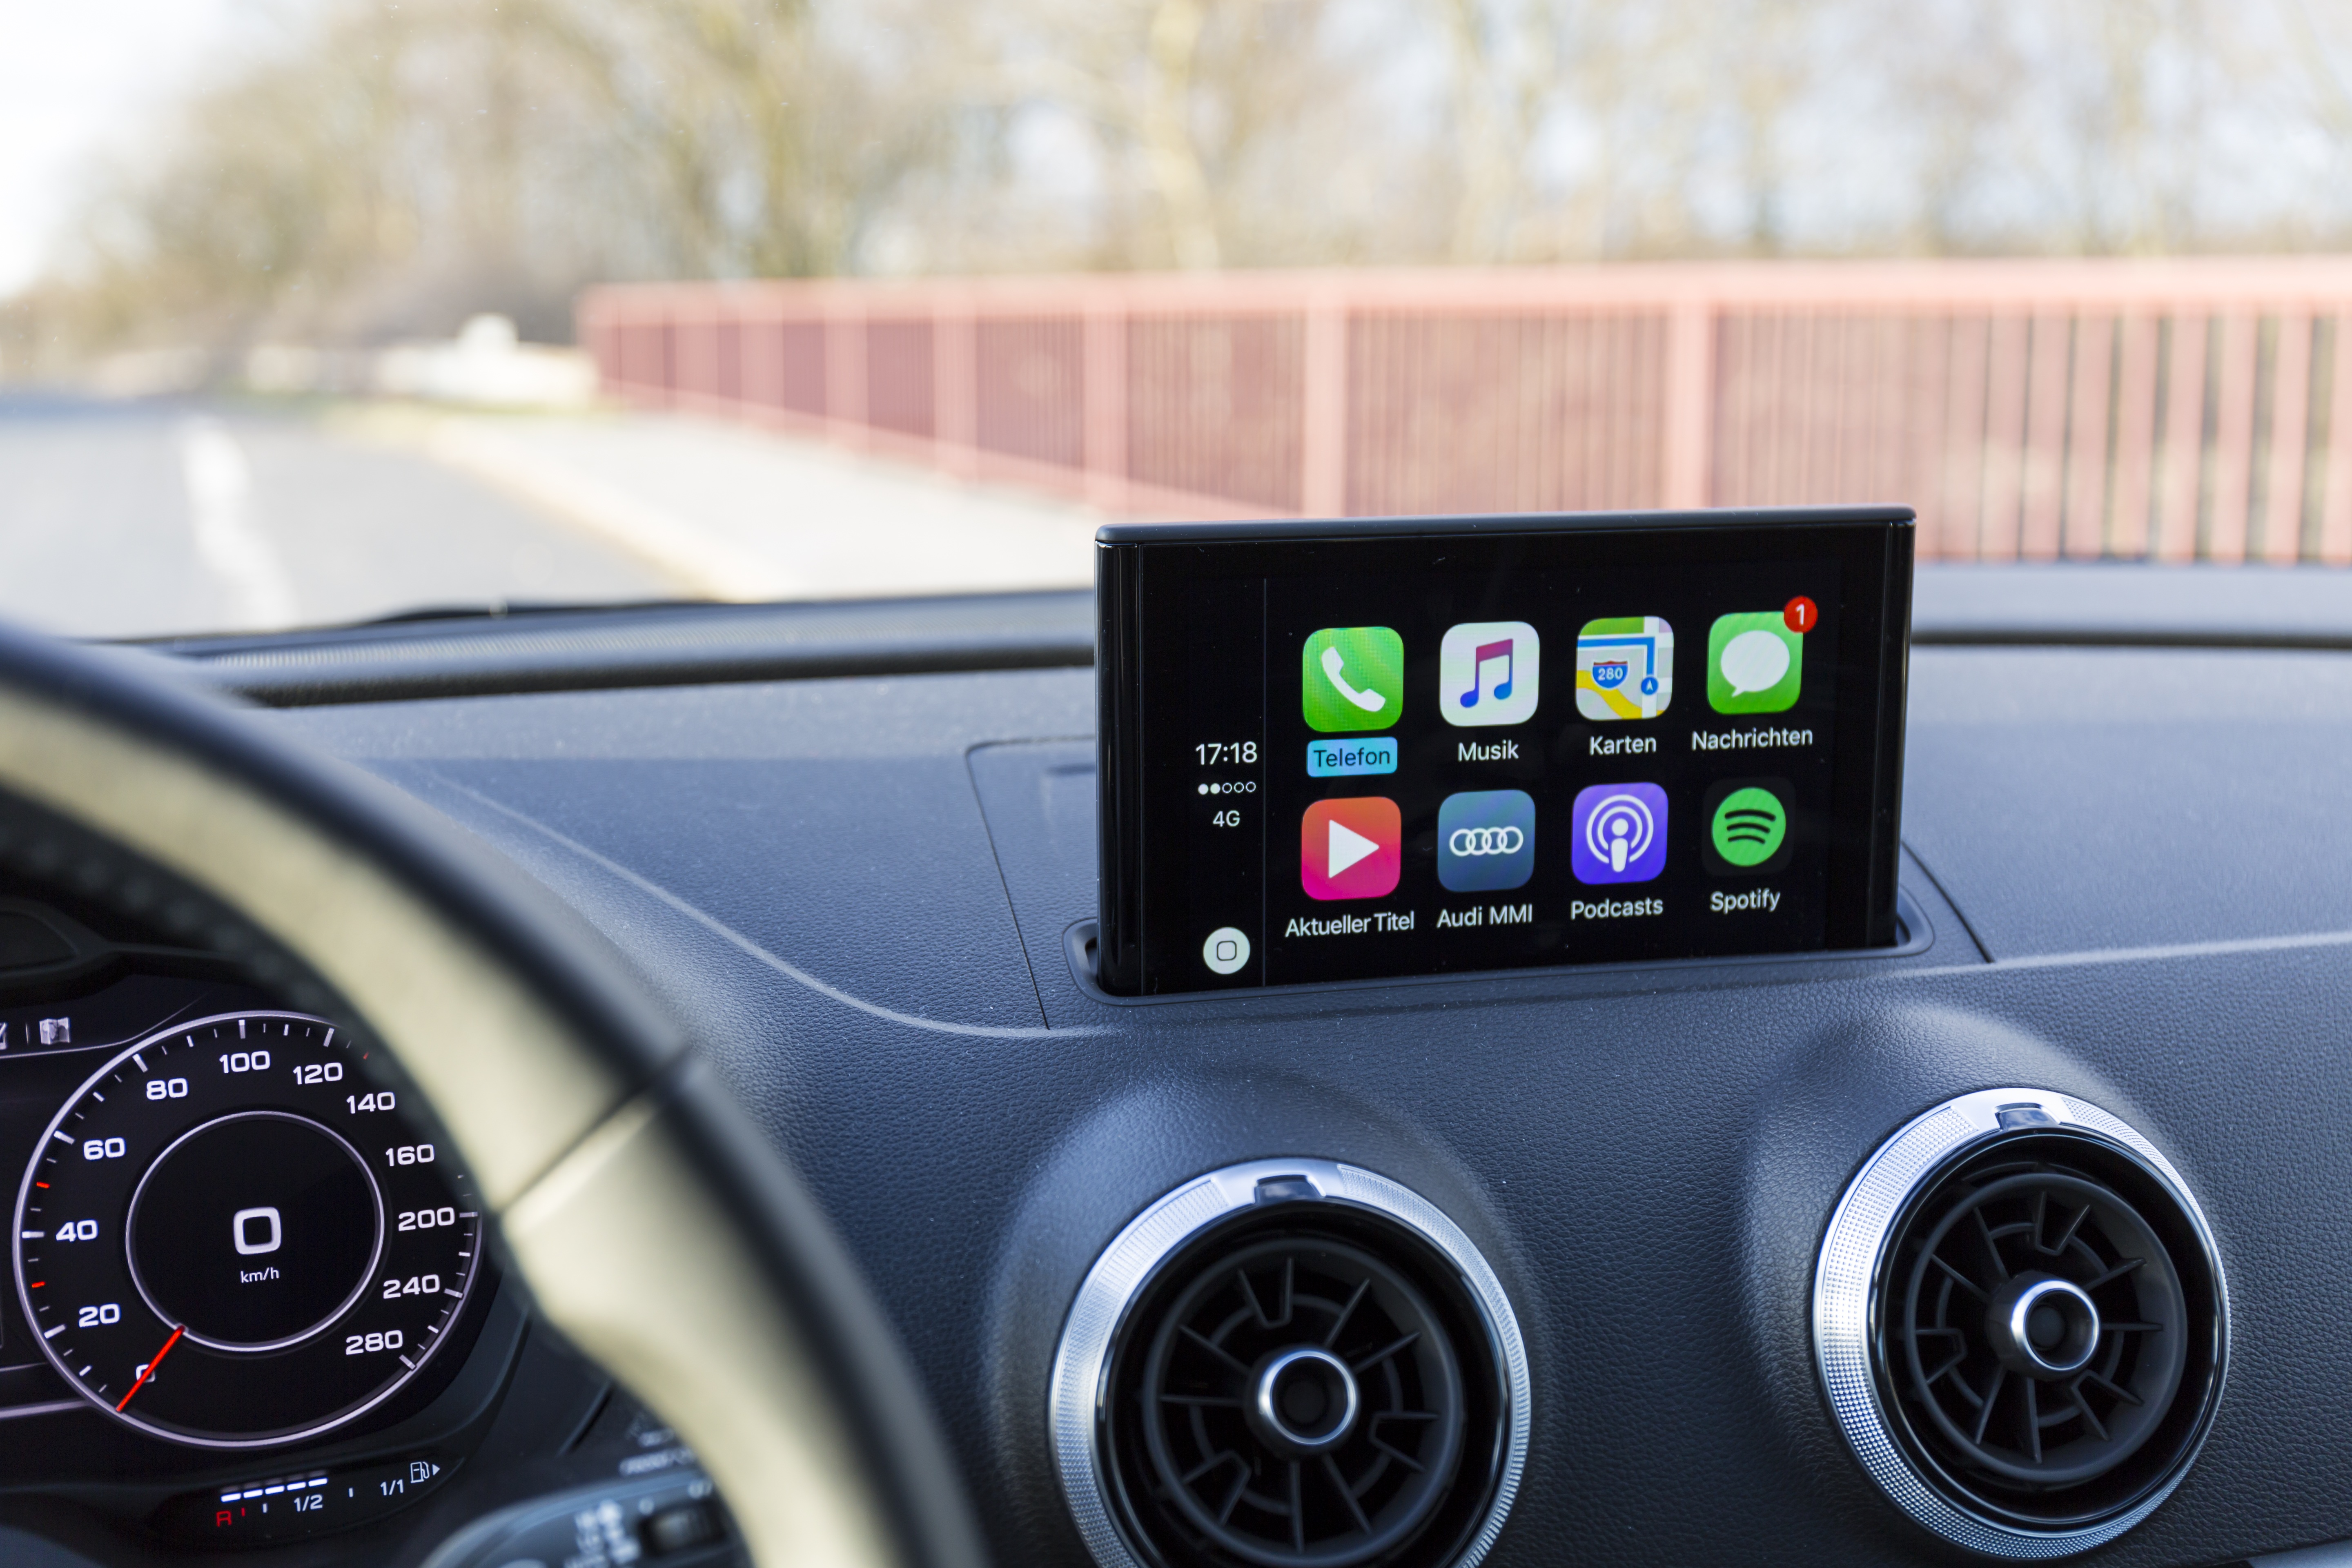
car, wheel, automobile, driving, vehicle, auto, steering wheel, supercar, electronics, audi, pkw, multimedia, city car, a3, automobile make, automotive exterior, luxury vehicle, family car, executive car, audi a3, navi, apple carplay, navigation system, onboard computer